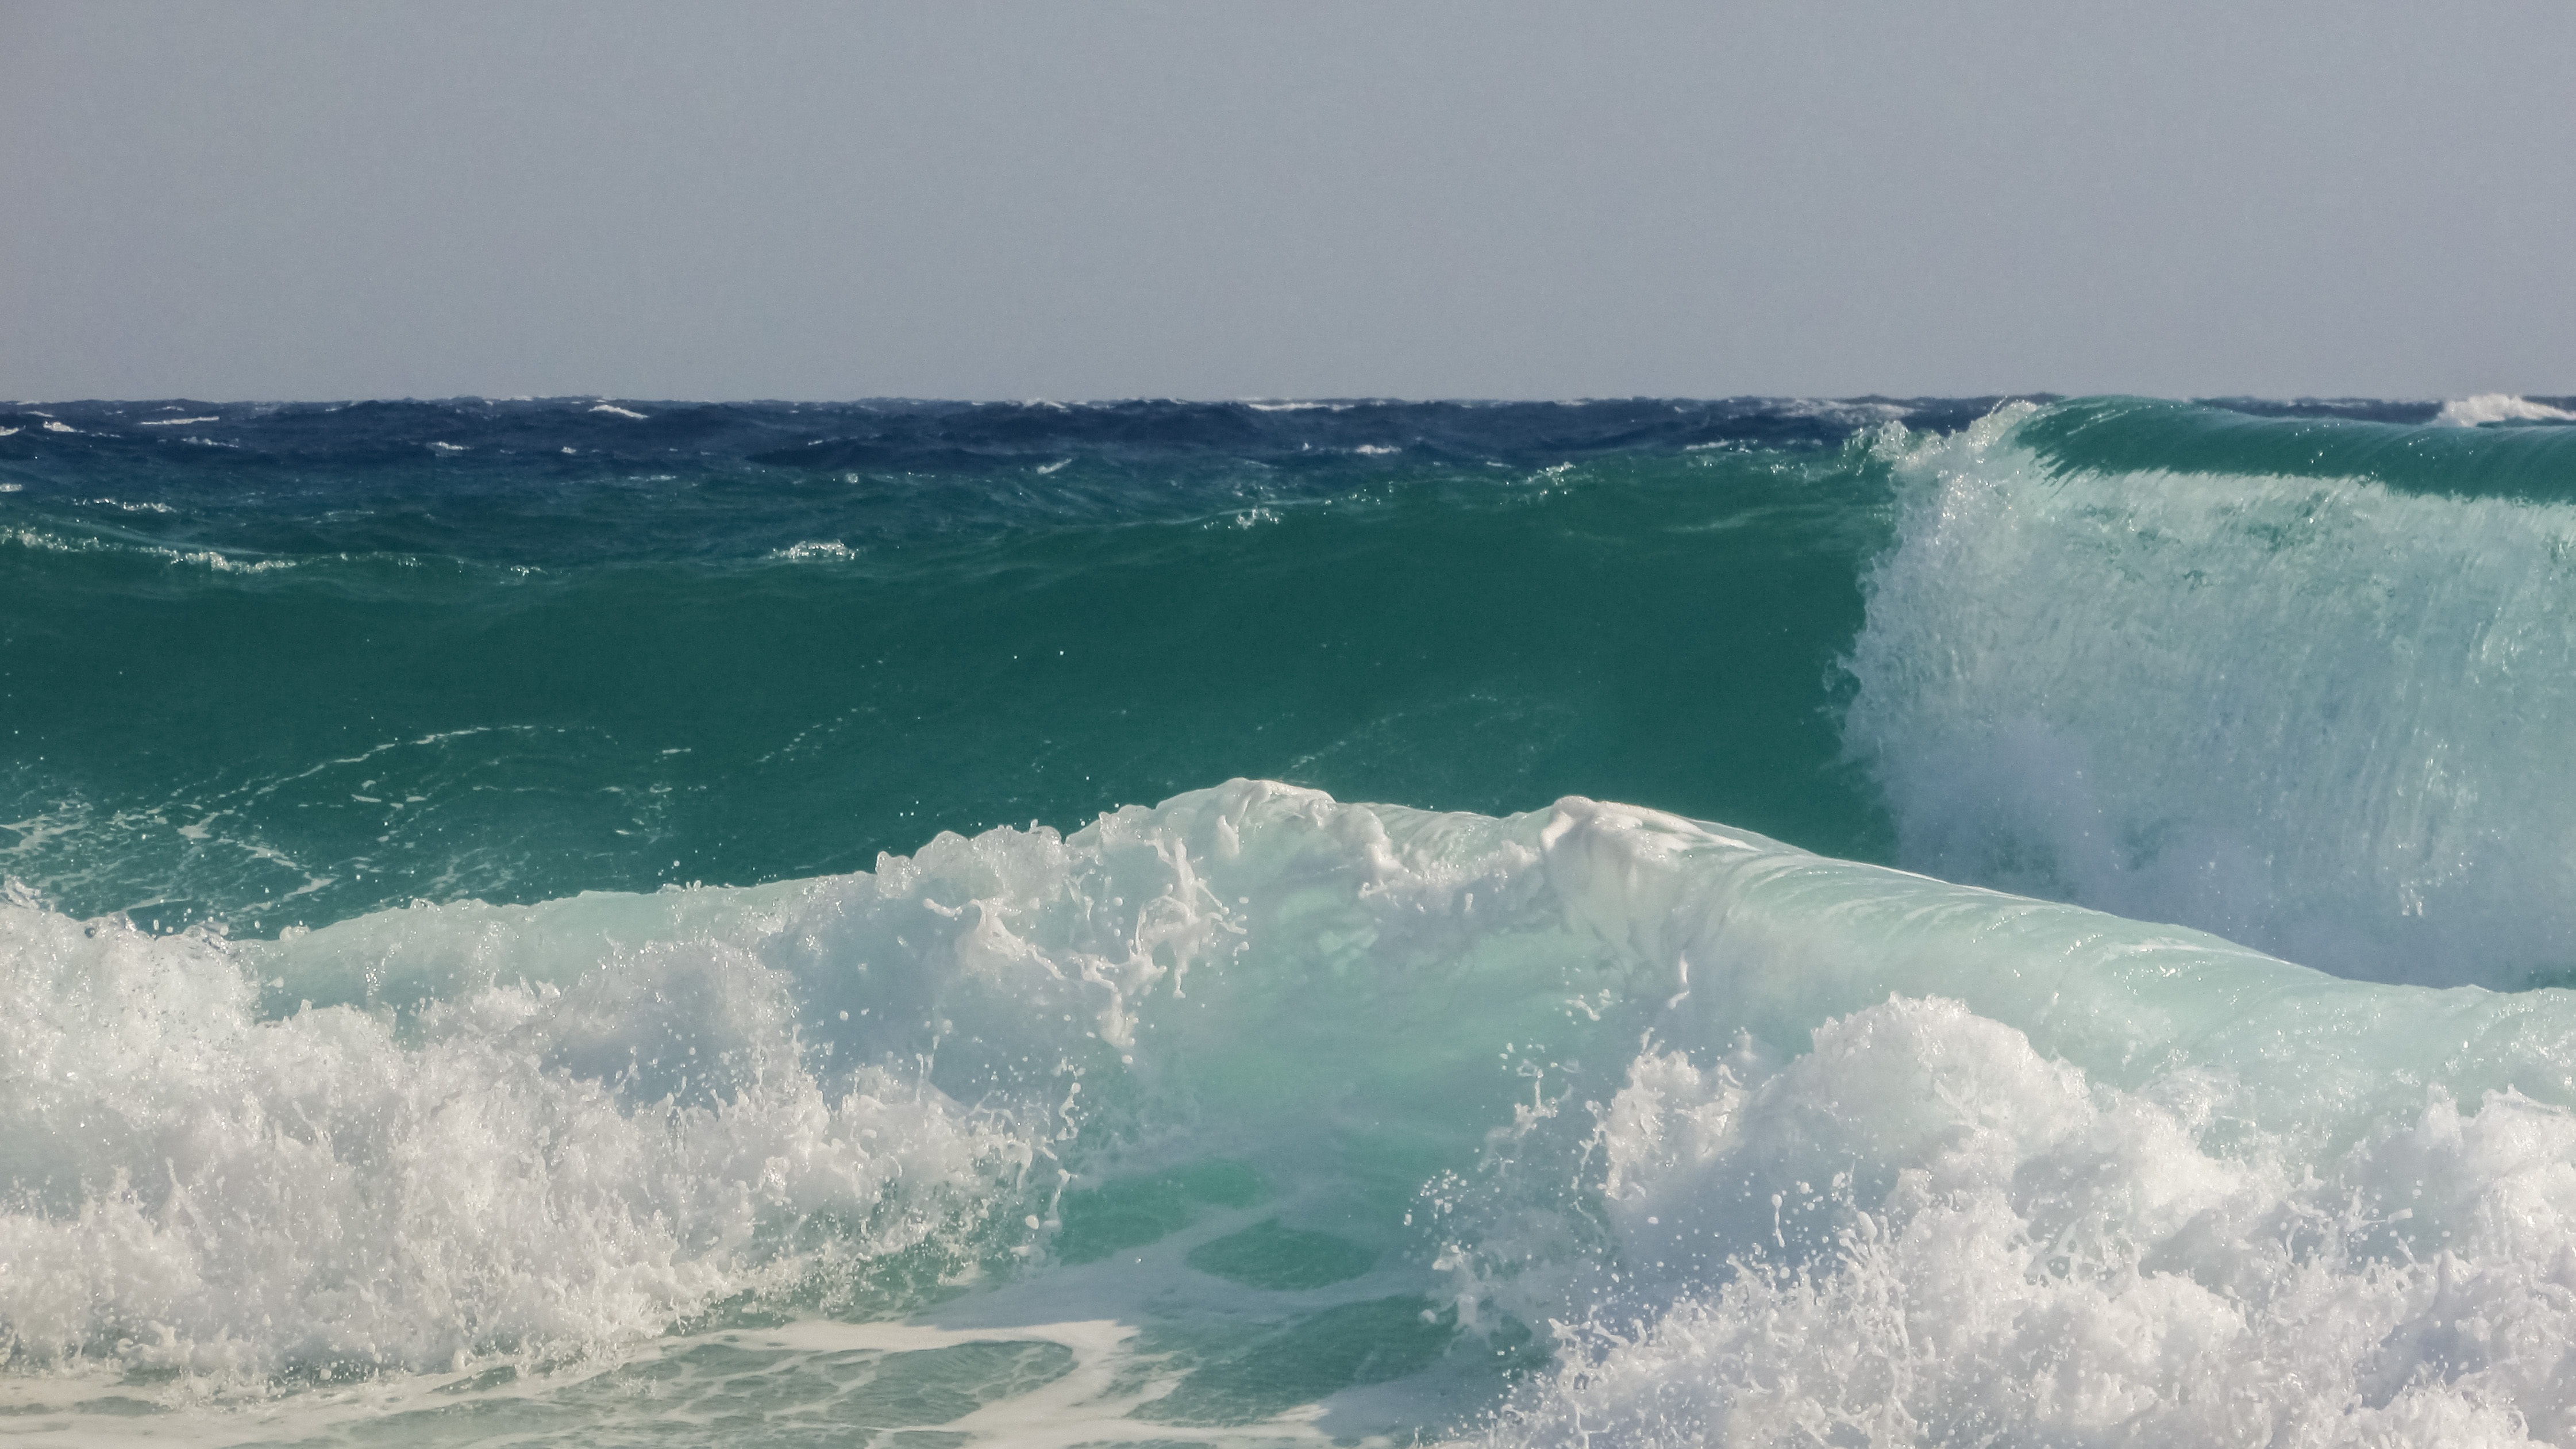
sea, coast, water, ocean, liquid, shore, wave, wind, foam, surfing, splash, spray, energy, smashing, water sport, wind wave, boardsport, surface water sports